Joseph-Goderic Blanchet

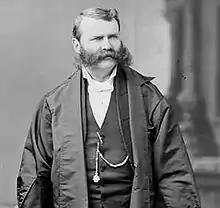
Blanchet in March 1879

Joseph-Goderic Blanchet (or Joseph-Godric; June 7, 1829 – January 1, 1890) was a Canadian physician and politician. He was the only person to serve as both speaker of the House of Commons and speaker of a provincial legislature. He represented Lévis in the House of Commons as a Liberal-Conservative member from 1867 to 1873 and from 1879 to 1883; he represented Bellechasse from 1875 to 1878. He also represented Lévis in the Legislative Assembly of Quebec from 1867 to 1875.